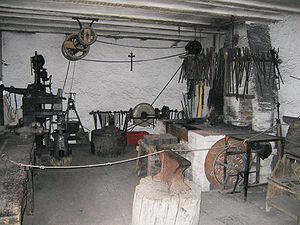
Smedje
Interiør fra en tysk smedje som var i brug indtil 1960'erne.
Essen er til højre.
En smedje er det værksted, hvor en smed udfører sit arbejde. Centralt i værkstedet er en esse til opvarmning af de metaller – oftest jern og stål – der skal forarbejdes, og en ambolt til brug under forarbejdningen.